Kinepolis Brussels

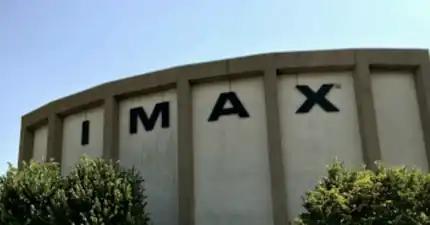
The IMAX theatre of Kinepolis Brussels from the outside

Kinepolis Brussels is a cinema complex on the Heysel/Heizel Plateau in Brussels, Belgium, owned by the Kinepolis Group.